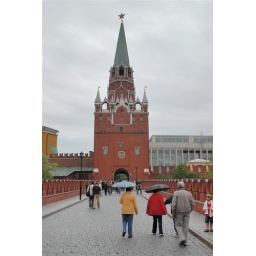
Once in the Kremlin a bridge crosses a moat to the next tower